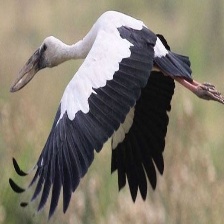
Species: ASIAN OPENBILL STORK
Scientific name: ANASTOMUS OSCITANS
ImageNet parent category: white_stork